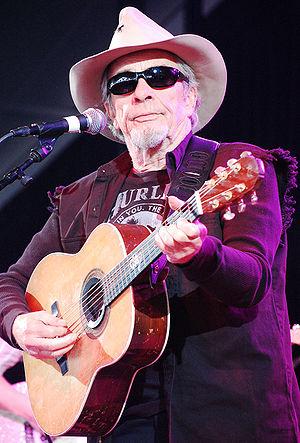
Merle Ronald Haggard, né à Bakersfield le 6 avril 1937 et mort le 6 avril 2016 à Palo Cedro, est un chanteur, guitariste et compositeur de musique country. Émergeant de la prison dans les années 1960, il participe avec Buck Owens et son groupe The Strangers à l'émergence du Bakersfield sound, caractérisé par le son caractéristique de la Fender Telecaster associée aux traditionnelles guitares country, les harmonies vocales serrées et une certaine rugosité qui n'existait pas dans le Nashville sound. Dans les années 1970, il participe à la montée du mouvement outlaw country, aux côtés de Mickey Newbury et Johnny Cash, entre autres.